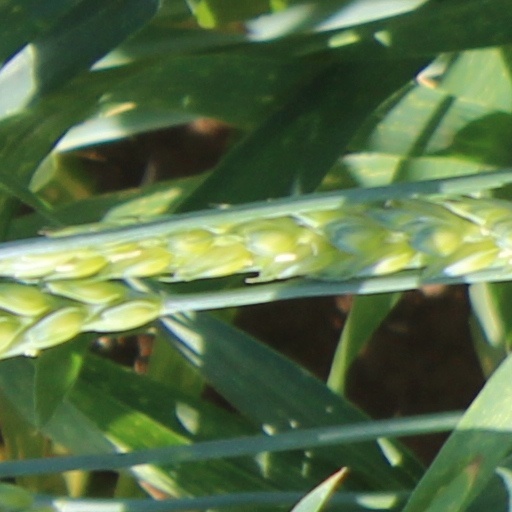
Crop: wheat